Steve McNiven

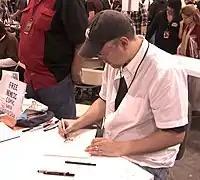
McNiven sketching at the New York Comic Con in Manhattan, October 10, 2010

McNiven first came into prominence after he took over as a penciller of CrossGen's "Meridian" title following the departure of Josh Middleton.